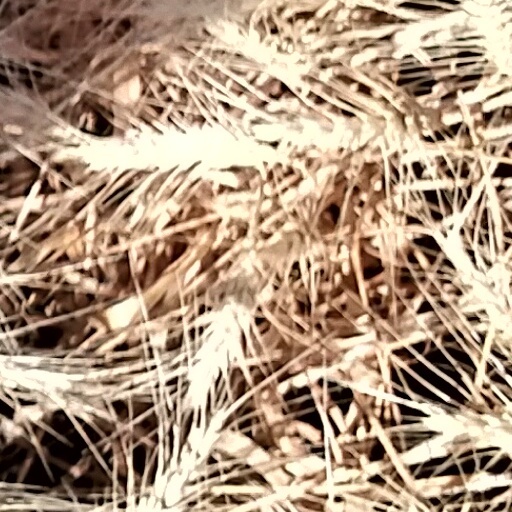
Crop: wheat